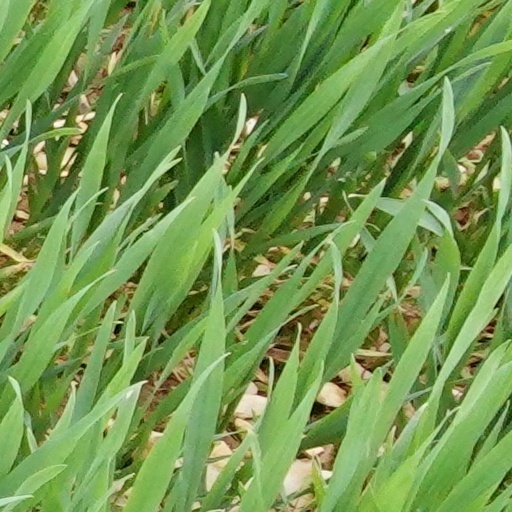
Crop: wheat